Raimund Pechotsch

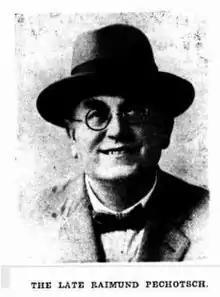
Raimund Pechotsch

Raimund Leo Pechotsch (June 1864 – 20 January 1941) was a composer of romantic and incidental musical theatre pieces. He was a Roman Catholic who also conducted liturgical music.